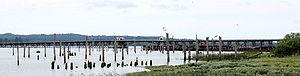
La baie de Youngs est une baie de l'embouchure du fleuve Columbia dans l'Oregon aux États-Unis. Plus précisément, elle se situe entre les villes d'Astoria et de Warrenton, là où la rivière Youngs rejoint le Columbia.